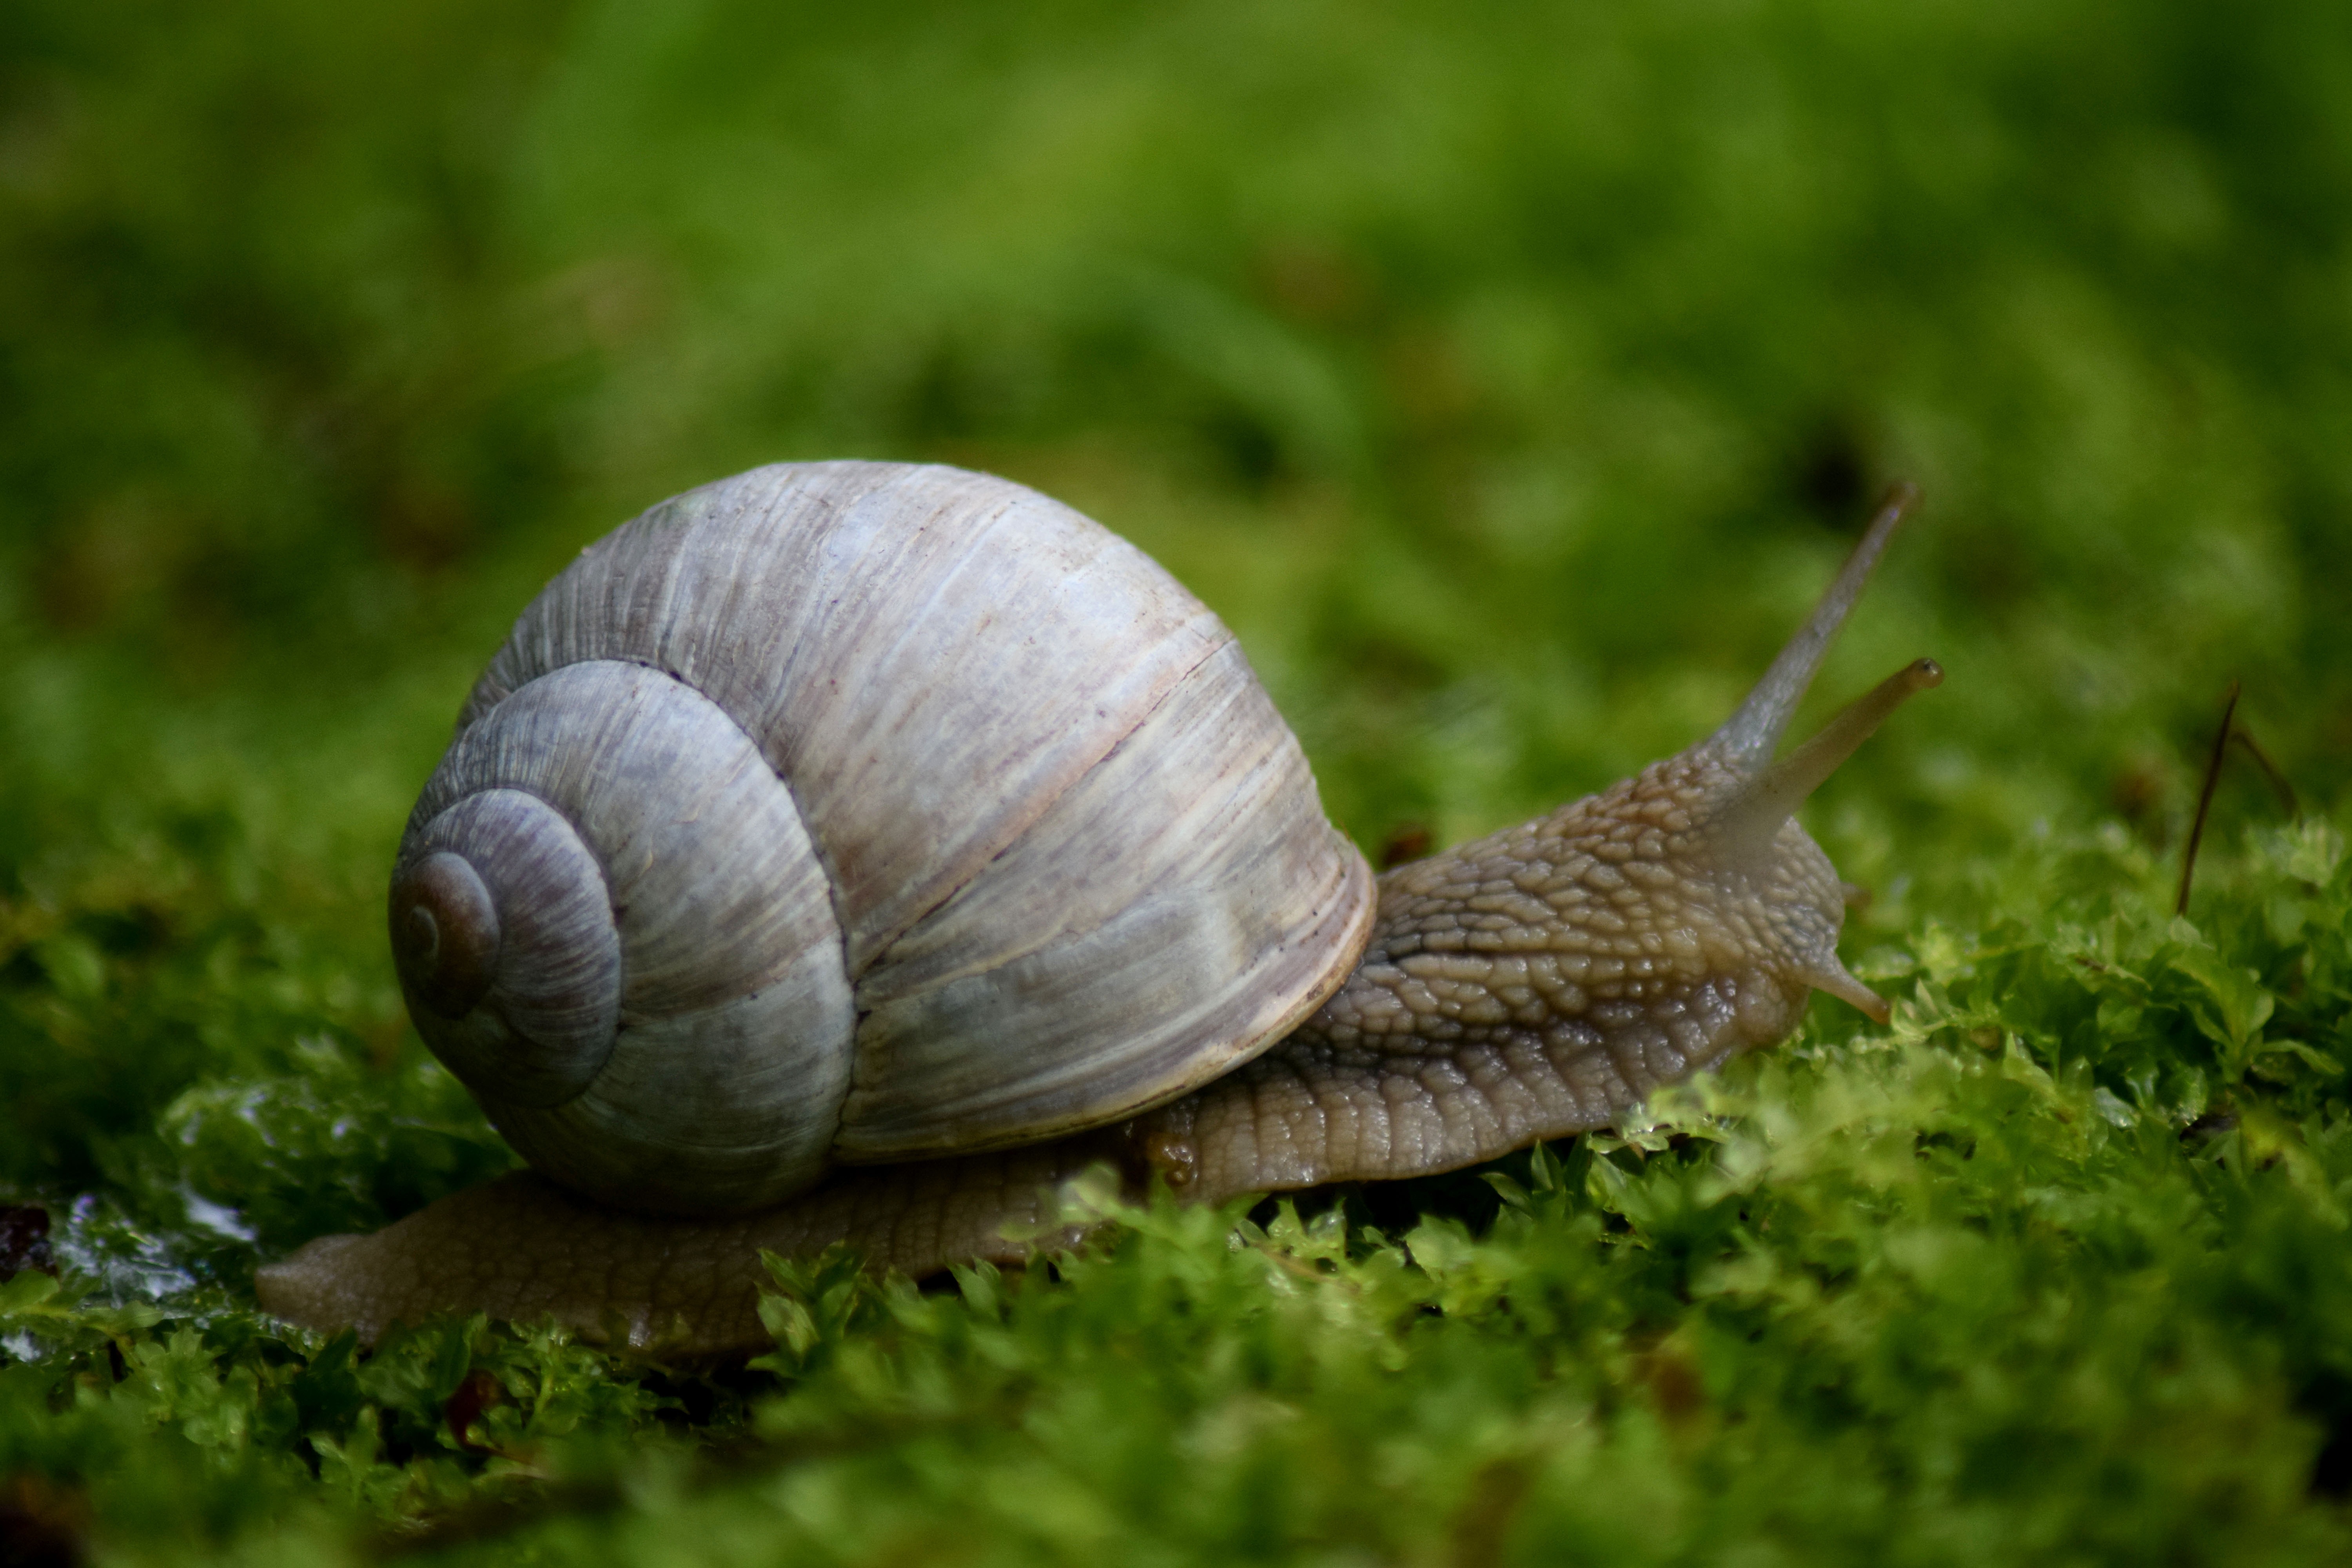
nature, spiral, summer, moss, wildlife, antenna, macro, biology, fauna, shell, invertebrate, close up, crawling, snail, slow, escargot, molluscs, slug, schnecken, macro photography, sea snail, snails and slugs